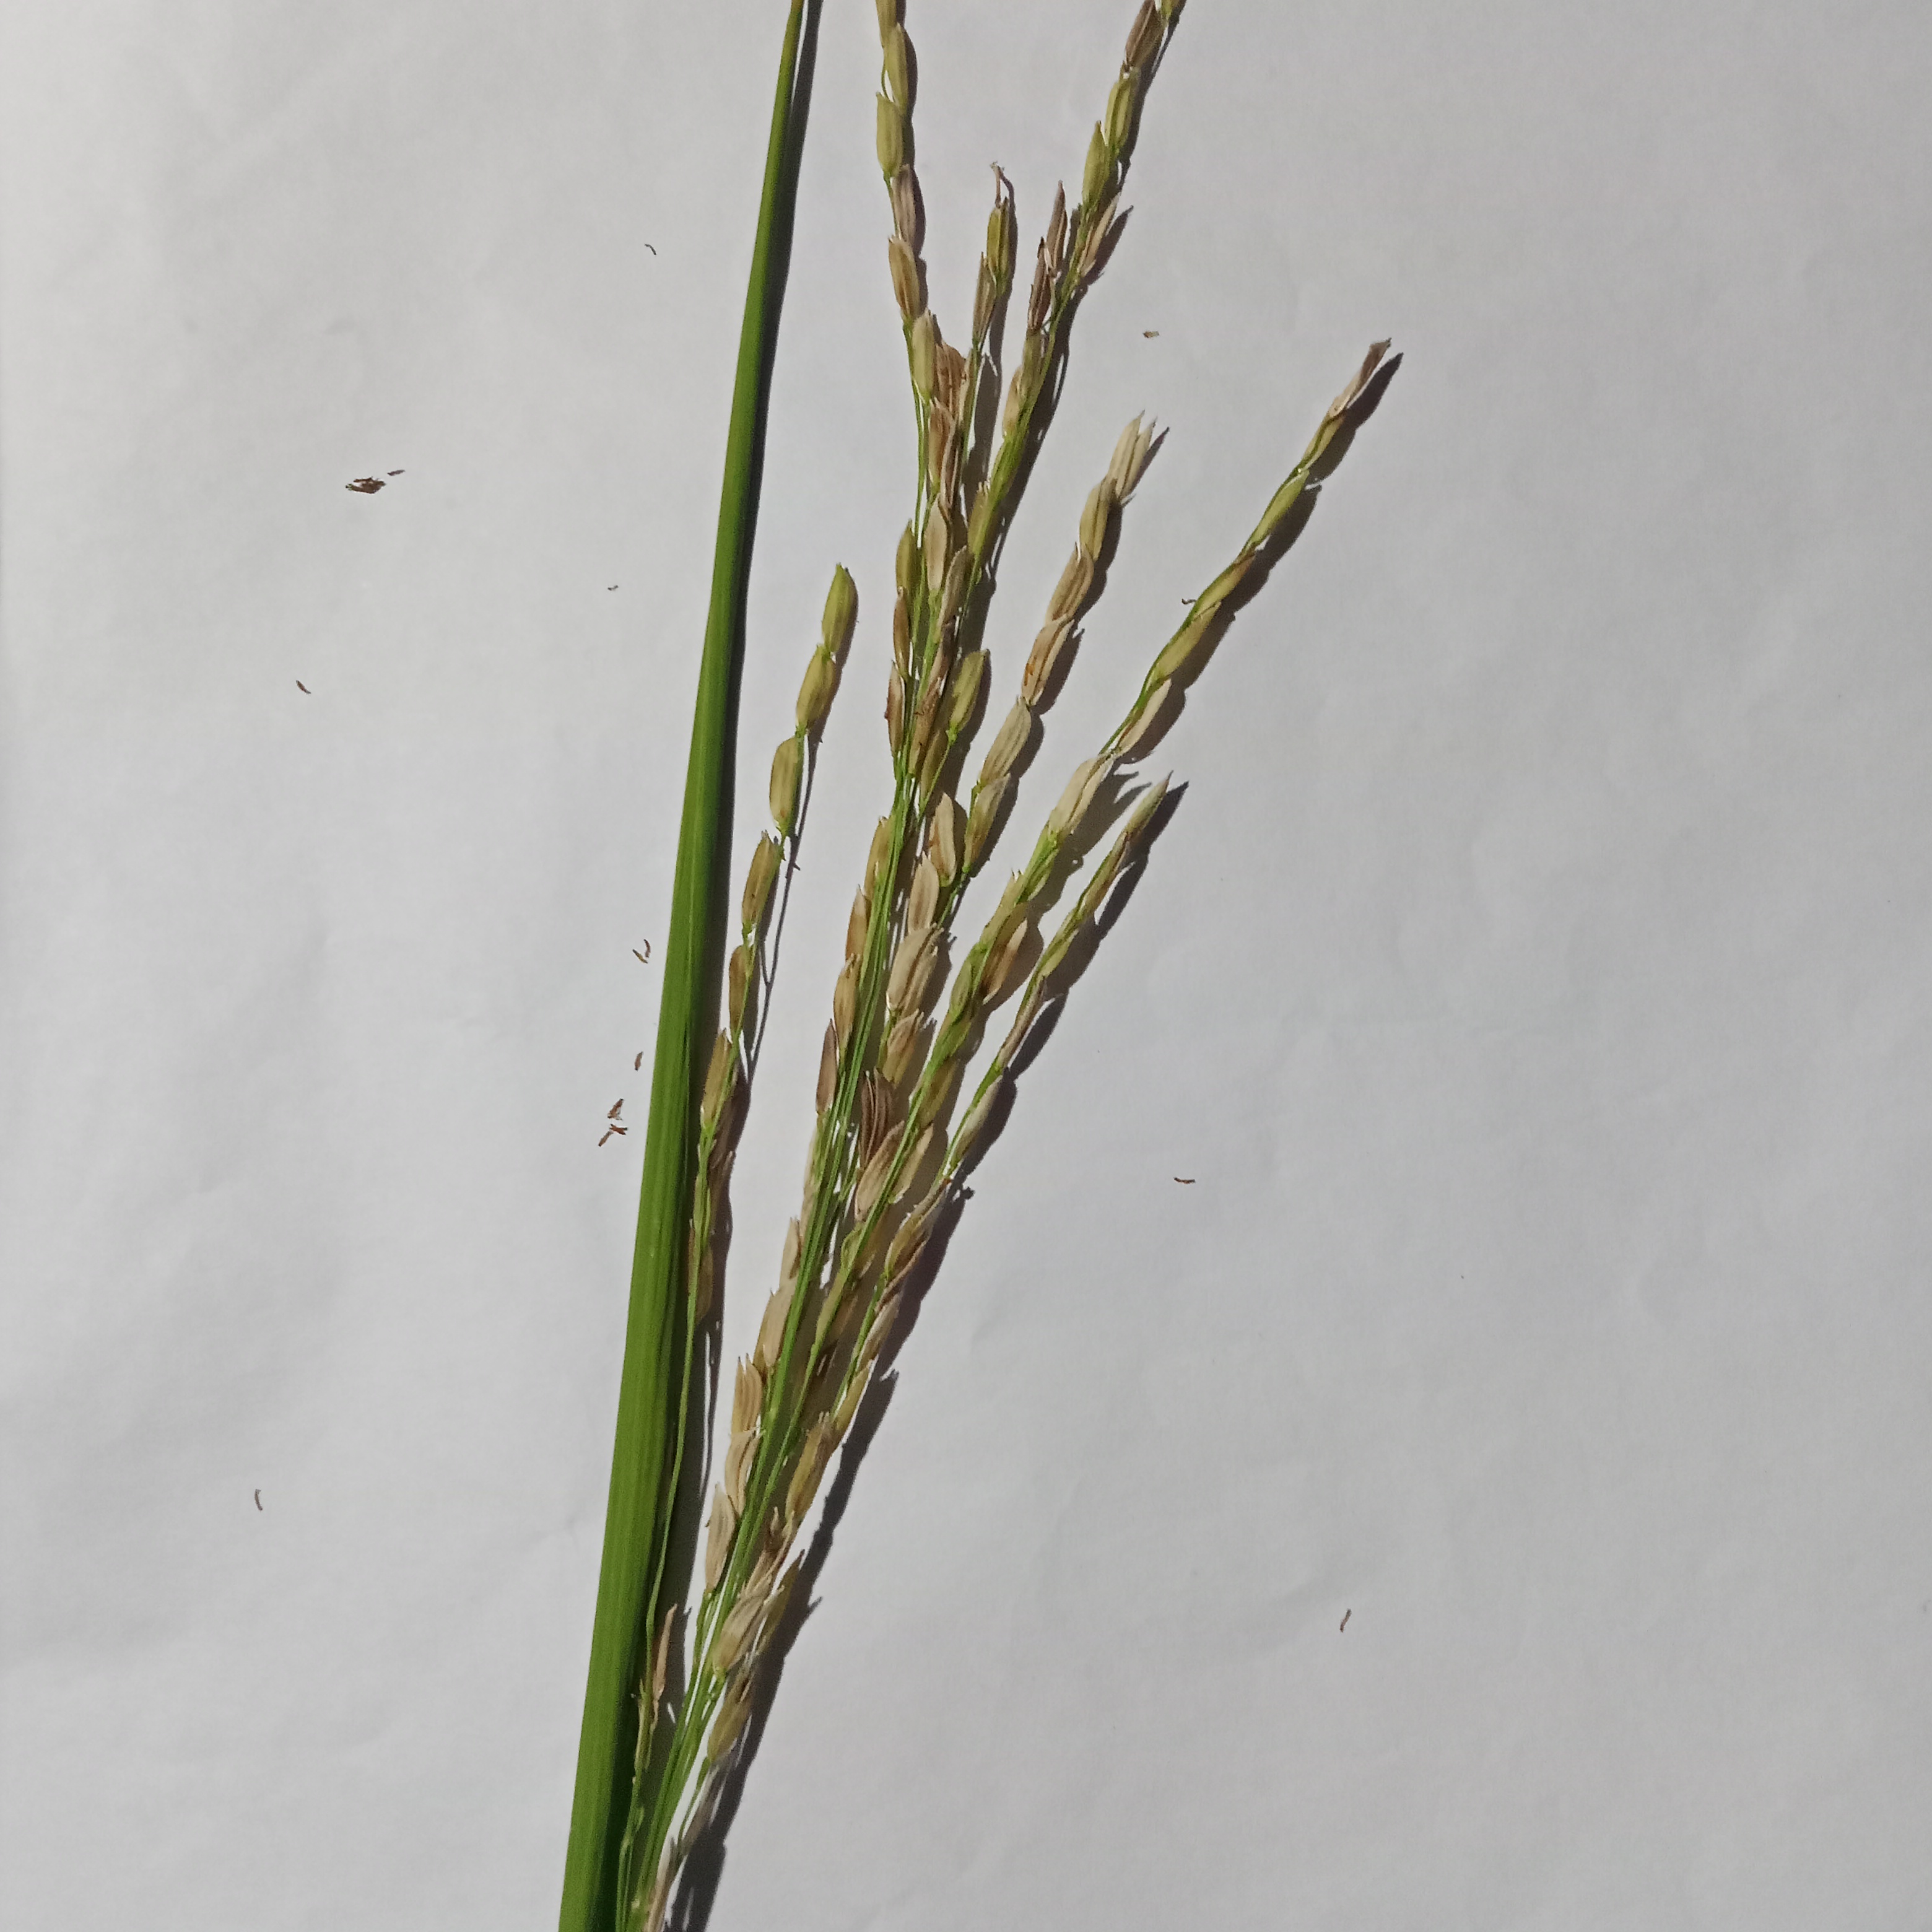
Nhãn: Bệnh Đạo ôn lá và cổ bông (Rice leaf and neck blast)